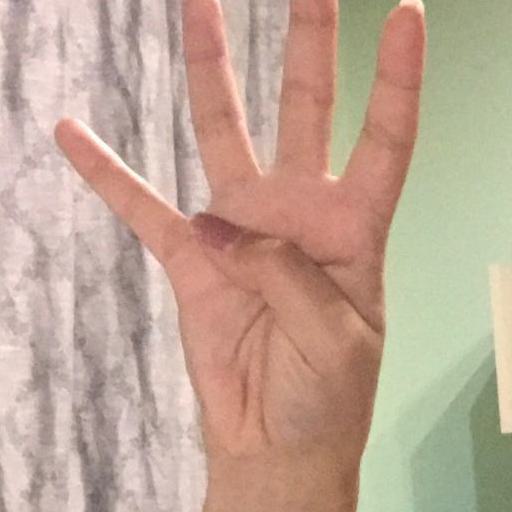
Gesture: four